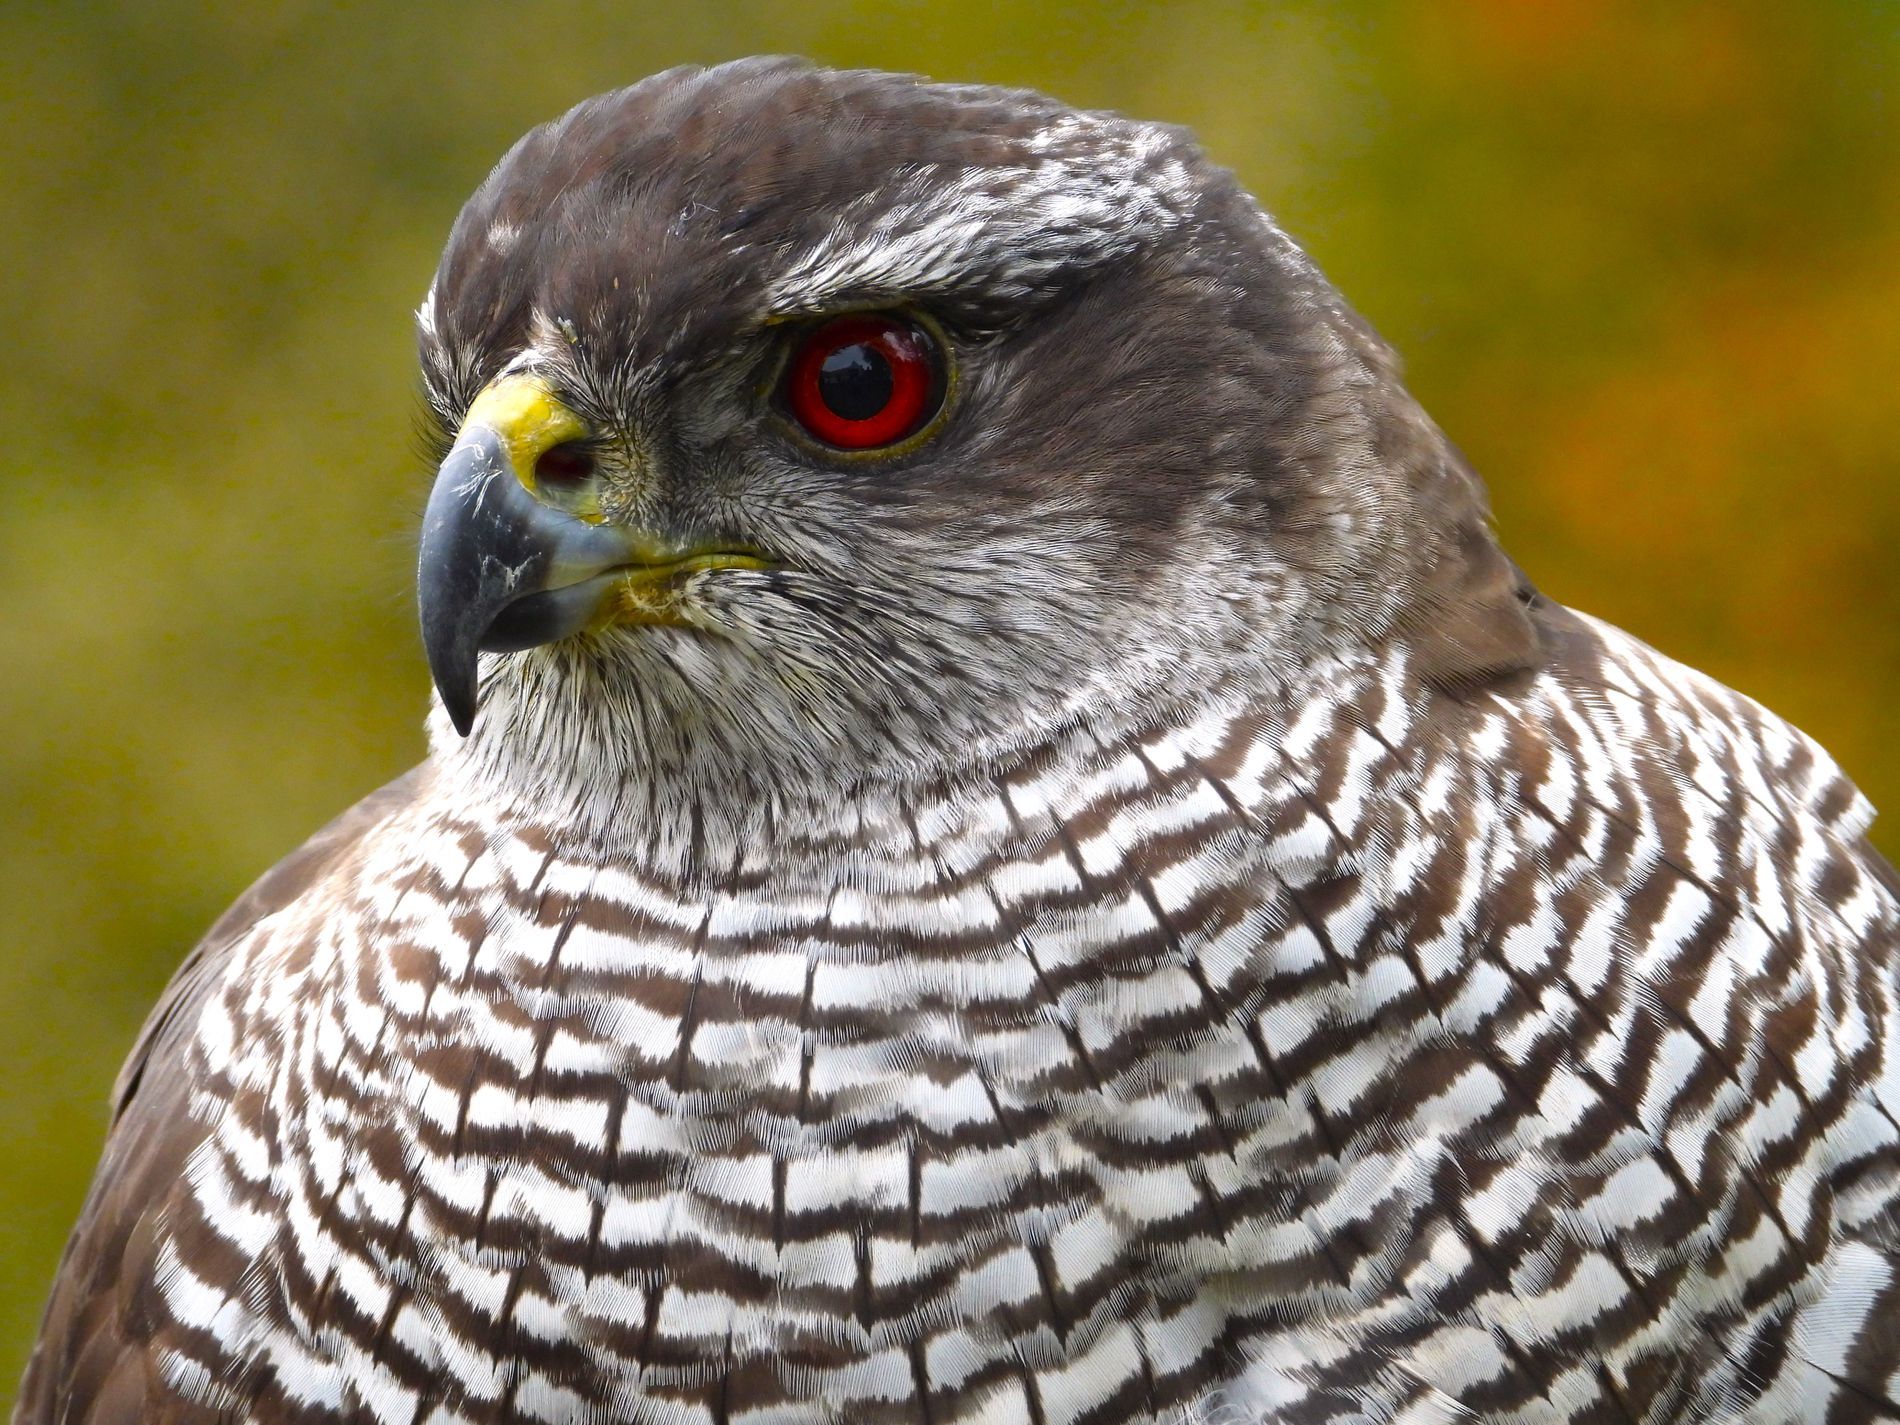
Eyes of a hunter
A bird that seems to be designed for hunting, most likely it's a hawk or a falcon. You can identify it by its sharp, intense red eyes and the bold barring pattern on its chest.
The photo was taken from a slightly low angle. The bird is facing slightly to the left. The eye is strikingly red, and the feathers on its head are brown, transitioning to white feathers. The background is a soft blur of greens and yellows.
Labels: Accipiter, Animal, Bird, Hawk, Buzzard, Vulture, Kite Bird, forest
Camera: NIKON CORPORATION COOLPIX P1000
ISO: 400